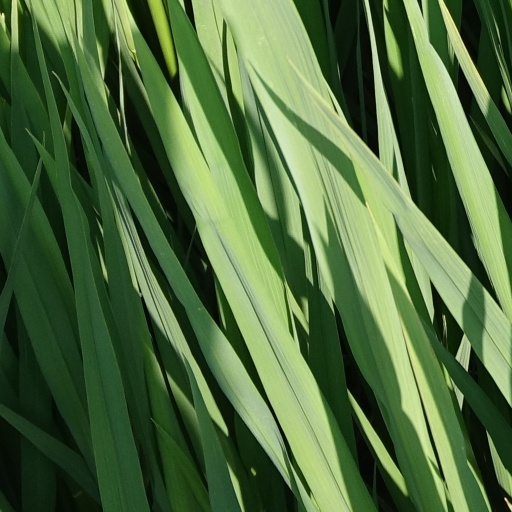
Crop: rice